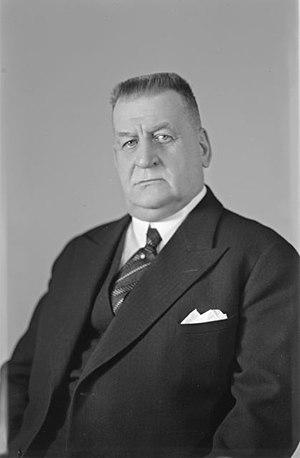
Henrik Gabriel Renvall est un juriste, journaliste et sénateur finlandais.